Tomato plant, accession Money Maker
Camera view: horizontal (90 deg, fisheye); turntable rotation: 60 degrees
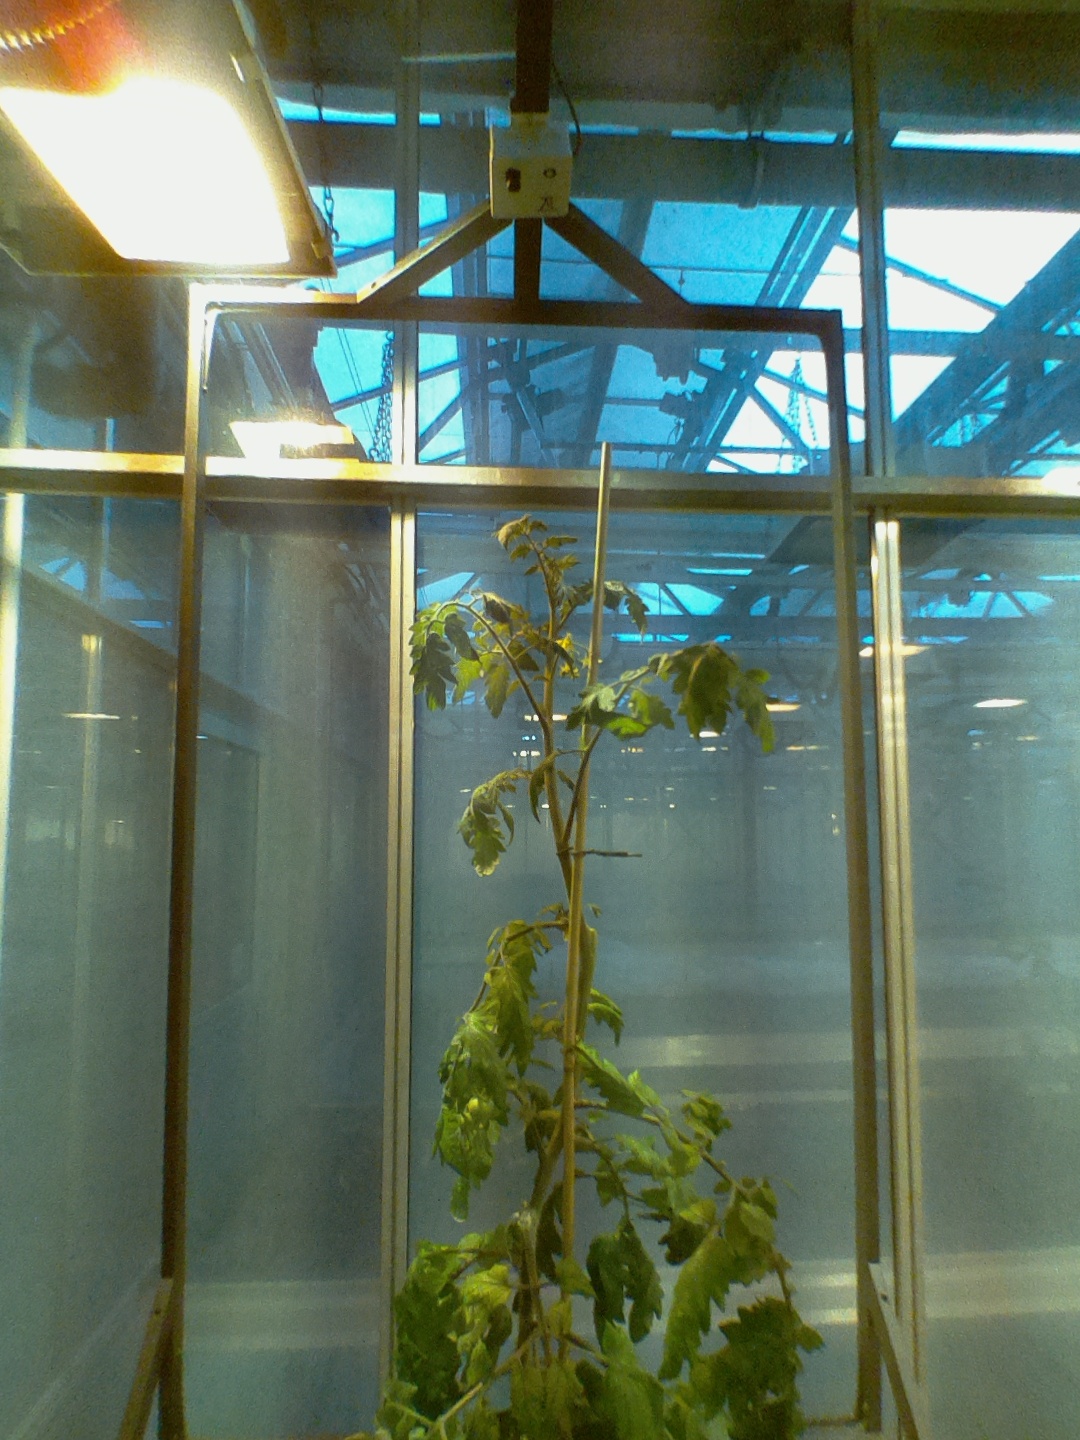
BBCH growth stage 71: 10%-20% of final fruit size